Siege of Port Hudson

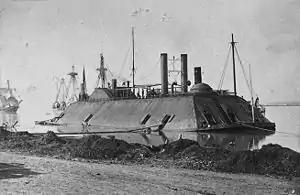
The USS "Essex" burst two of its guns and suffered 14 hits in a short battle with the guns of Port Hudson, September 7, 1862.

Porter responded to the new threat by bombarding the Rebel position with the and the "Anglo-American" on September 7. The Union fleet did little damage to Port Hudson, but the "Essex" received significant damage. Porter reported 35 to 40 heavy guns at Port Hudson, a considerable exaggeration. During the lull in action when the Union delayed bringing more ships into the area, Beall slowly expanded the fortifications. This work was slowed because of interference from Union-controlled portions of the river and the inadequate rail and road system supporting his position. By this time, Confederate President Jefferson Davis realized that connecting the Port Hudson and Clinton railway to Jackson, Mississippi, would be invaluable in allowing reserves to be switched between Vicksburg and Port Hudson, depending upon which was most threatened. A desperate shortage of iron and transport within the Confederacy made such construction impossible. Beall asked Davis to impose martial law in the region of Port Hudson in order to commandeer more workers for construction, but Davis denied this also.